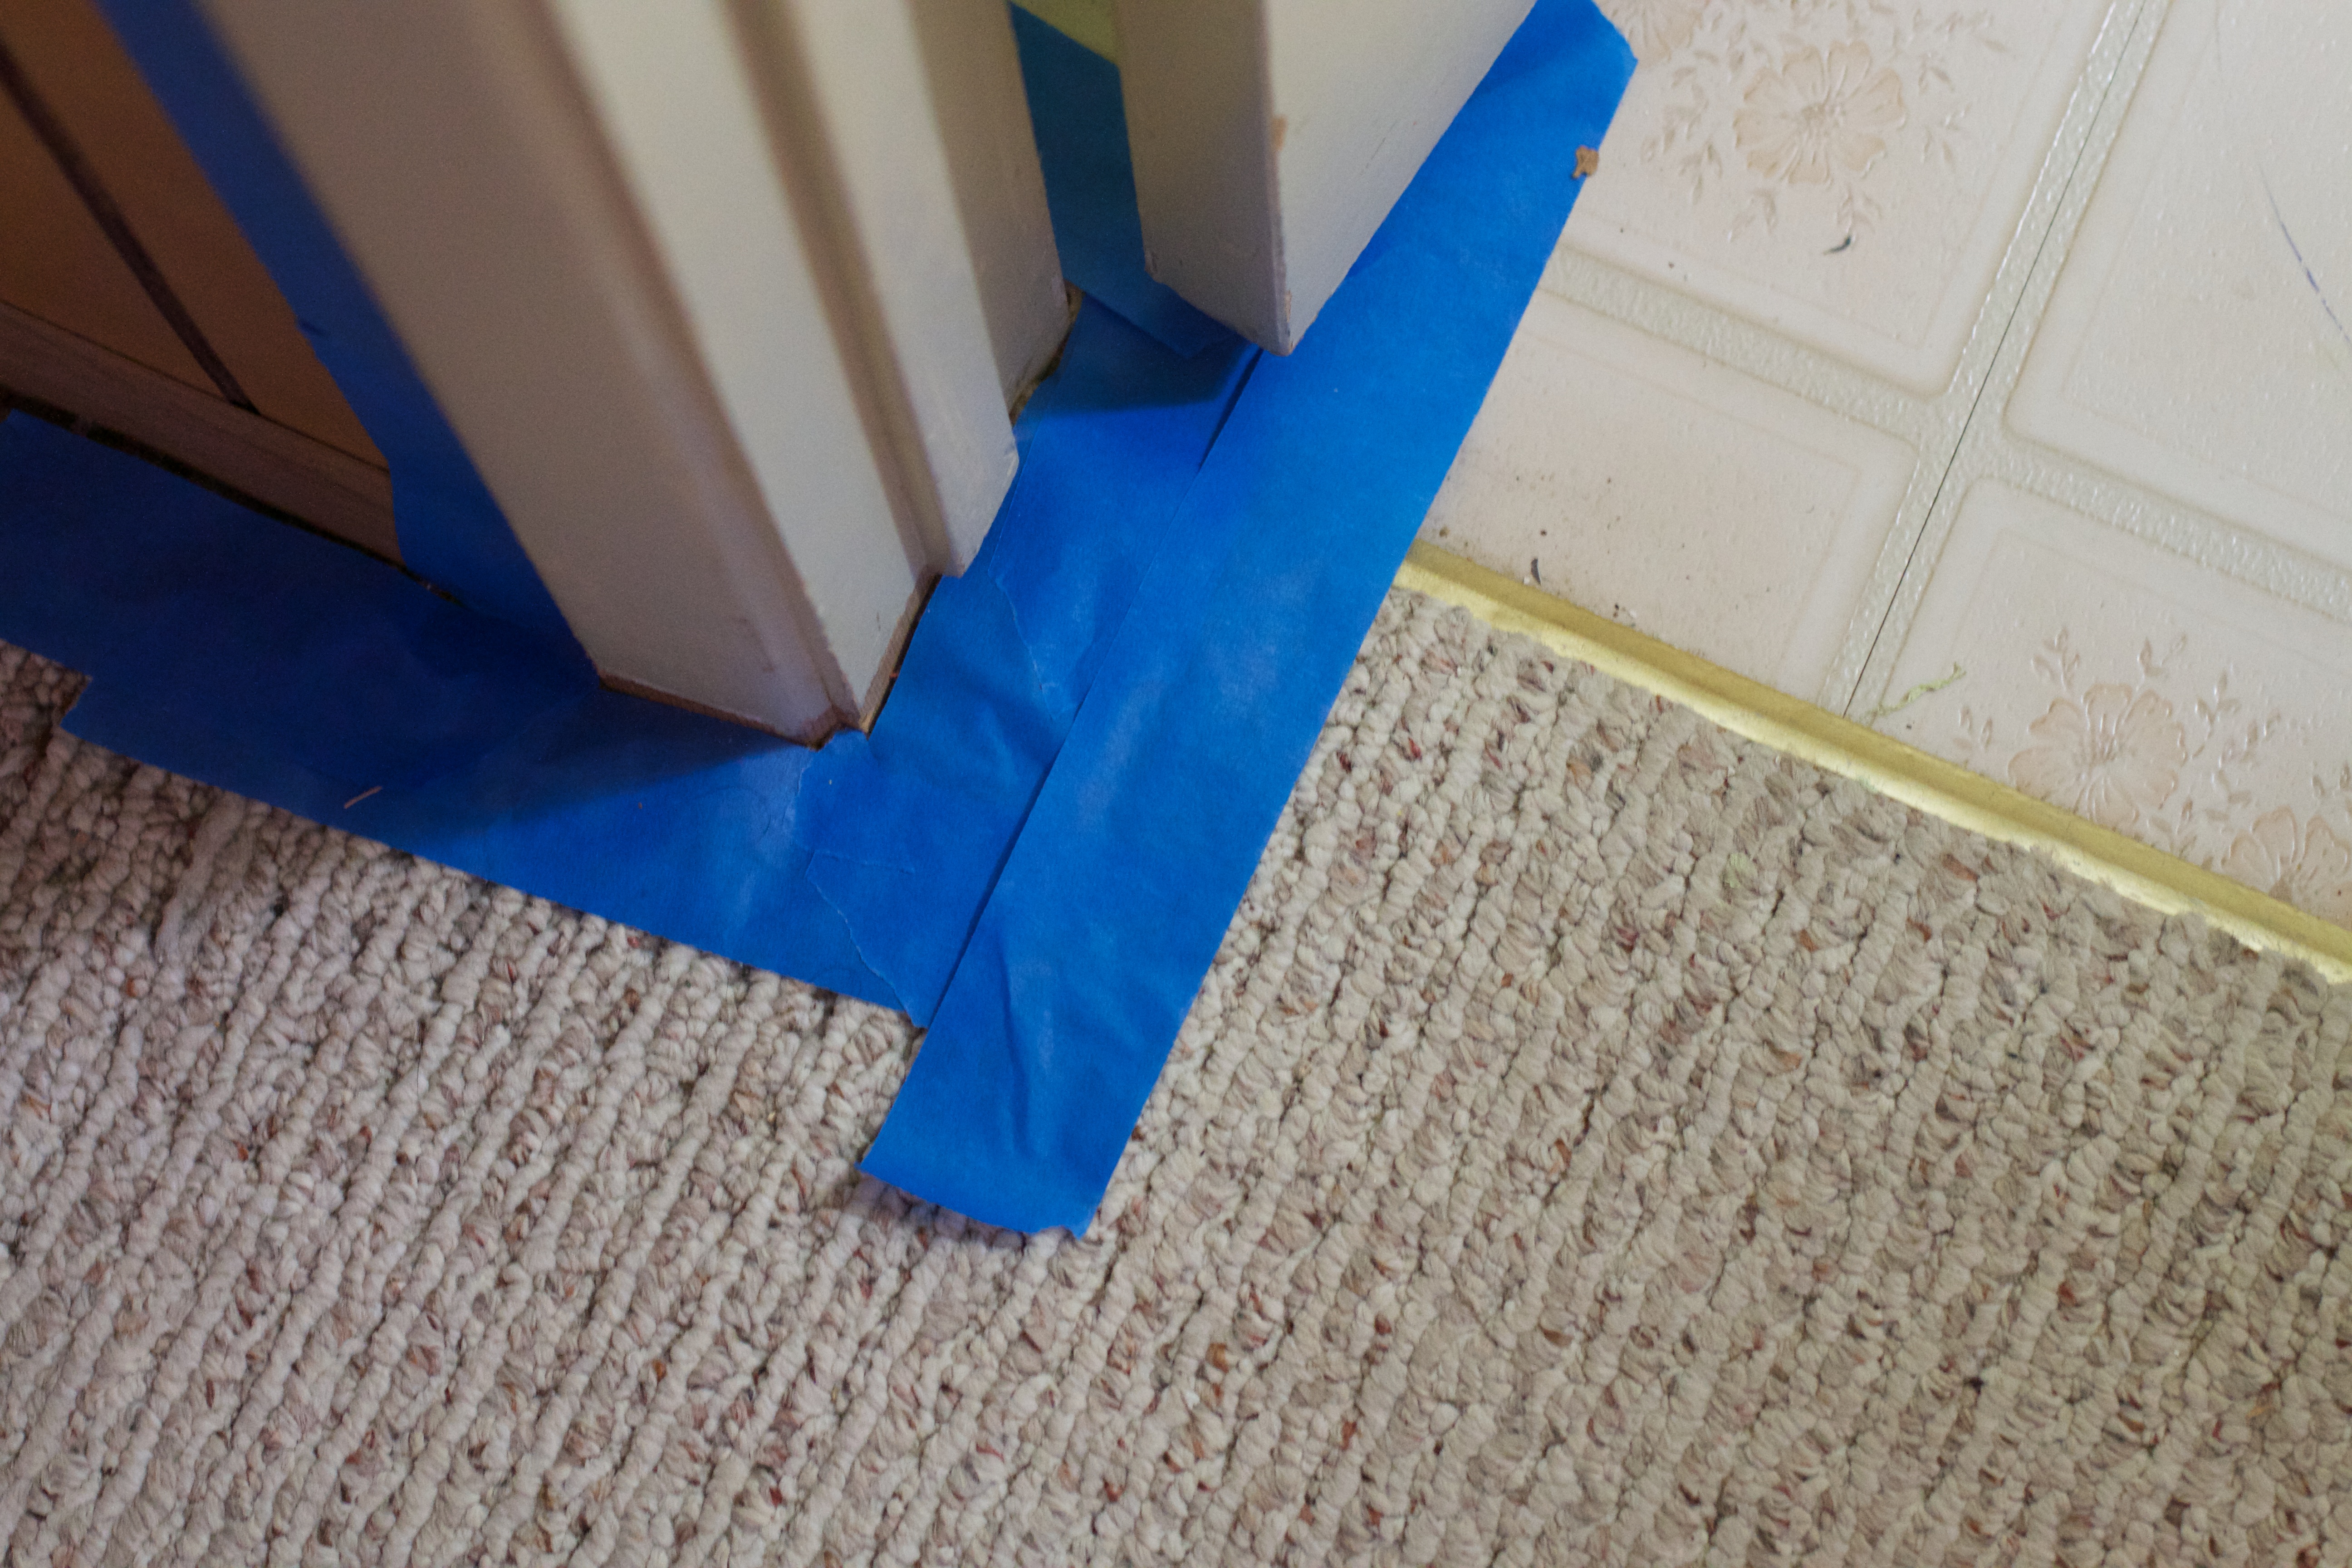
wing, wood, floor, blue, paper, material, art, cool image, origami, flooring